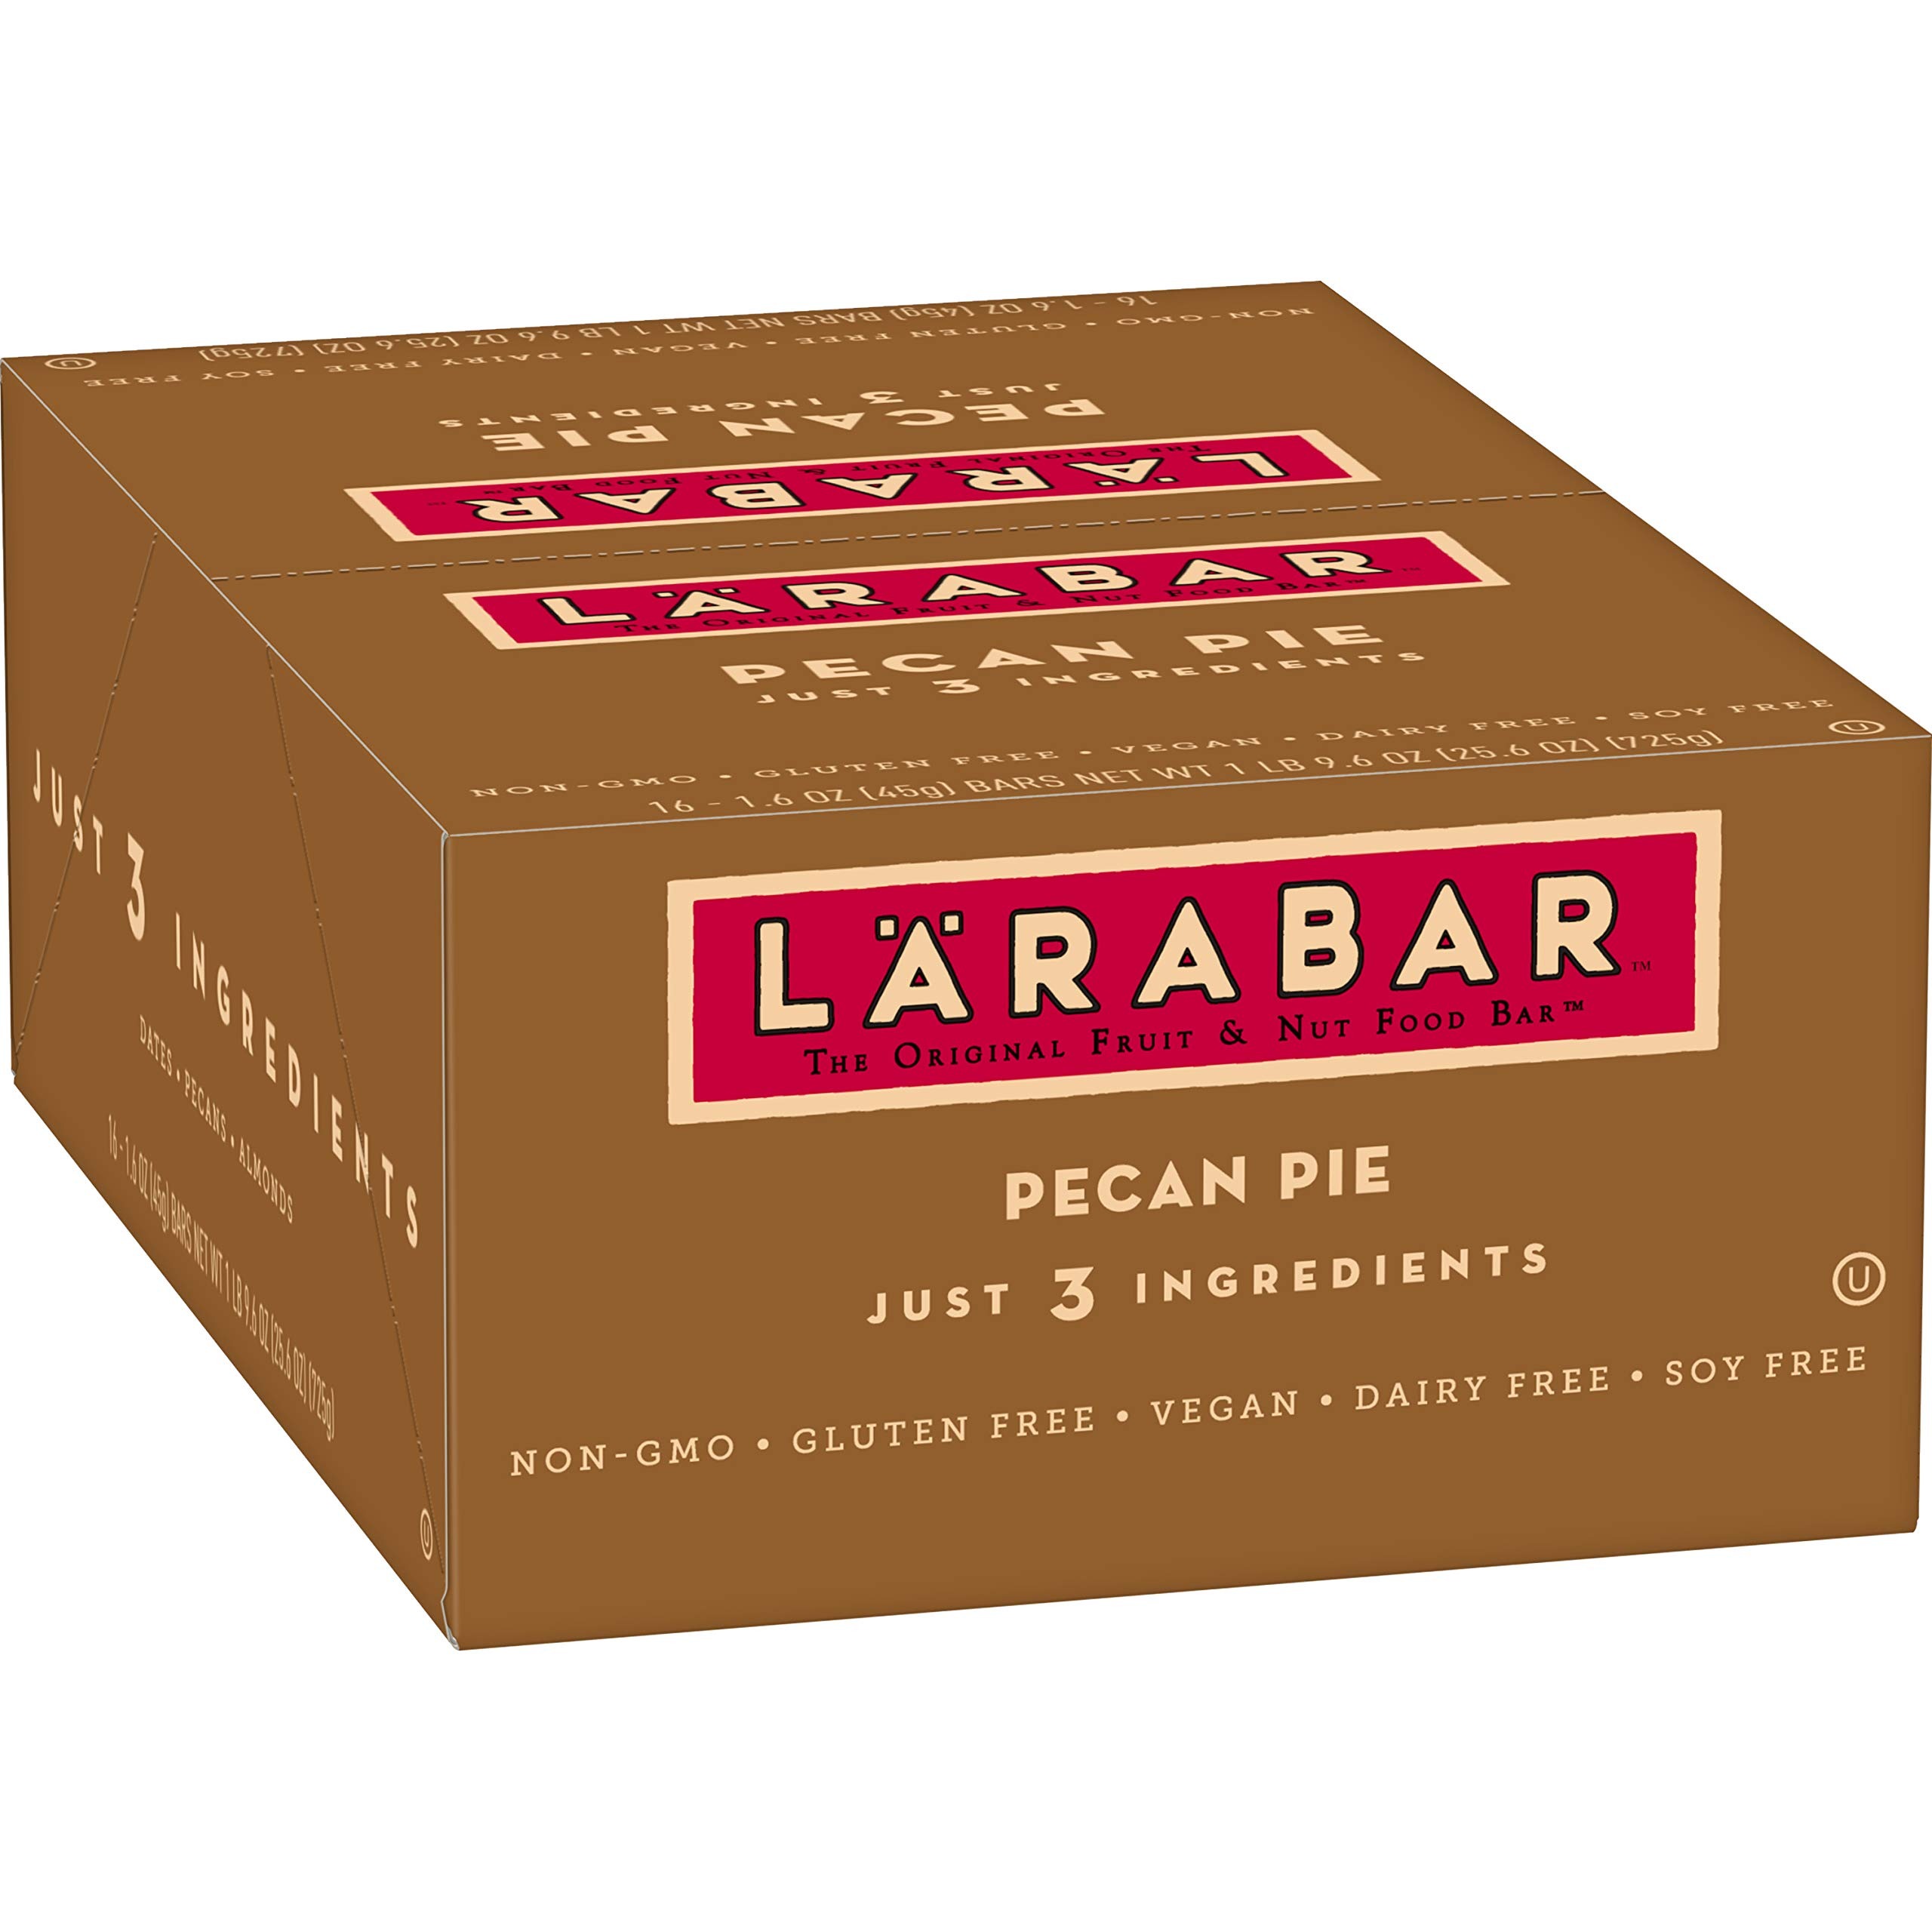
Item Name: Larabar Pecan Pie, Gluten Free Vegan Fruit & Nut Bar, 1.6 oz Bars, 16 Ct
Bullet Point 1: HEALTHY SNACKING: With 100% real ingredients and no artificial sweeteners, you can Raise A Bar to what you love! Larabar makes simple healthy snacks you can feel good about eating
Bullet Point 2: MADE FROM 3 SIMPLE INGREDIENTS: Larabar Pecan Pie is made from just 3 simple ingredients: dates, pecans and almonds
Bullet Point 3: PLANT BASED CLEAN EATING MADE SIMPLE: Vegan, Gluten Free, Dairy Free, Kosher, Soy Free, Non-GMO, and a Good Source of Fiber
Bullet Point 4: HEALTHY INDULGENCE: Conveniently wrapped and great for packing on the go, Larabar is perfect for anything from a morning treat to an afternoon snack
Bullet Point 5: CONTAINS: 1.6 oz Bars, 16 Ct
Value: 25.6
Unit: Ounce

Price: 31.74